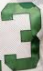
Number: 3